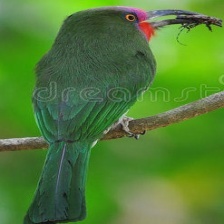
Species: RED BEARDED BEE EATER
Scientific name: NYCTYORNIS AMICTUS
ImageNet parent category: bee_eater